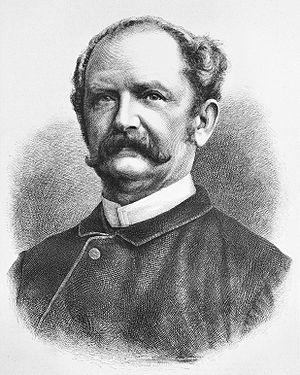
Ernst Friedrich Wilhelm Hugo Höffert, né à Stralsund le 25 octobre 1832 et mort le 8 avril 1901, est un photographe allemand, attitré à la cour royale de Prusse et qui a fondé des studios dans de nombreuses villes européennes dont Göteborg, Dresde, Leipzig, Chemnitz, Bad Ems, Nice, Hambourg, Magdebourg, Breslau, Hanovre, Berlin et Düsseldorf.
Die Gartenlaube est un hebdomadaire familial illustré de Saxe, de l'Empire allemand, puis de l'Allemagne de la première moitié du XXᵉ siècle, fondé en 1853 par Ferdinand Stolle. Il changea de nom en 1938 pour devenir Die neue Gartenlaube et cessa de paraître en 1944.